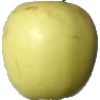
Label: Apple Golden 2